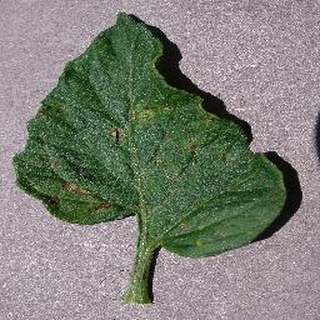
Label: tomato_septoria_leaf_spot